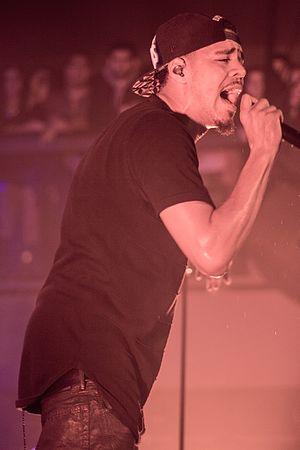
J. Cole, de son vrai nom Jermaine Lamarr Cole, né le 28 janvier 1985 à Francfort-sur-le-Main, Allemagne, est un rappeur et producteur américain. Il se fait connaître du grand public par le biais de sa signature sur le label Roc Nation de Jay-Z. Son premier album, Cole World: The Sideline Story, est sorti le 27 septembre 2011 aux États-Unis.